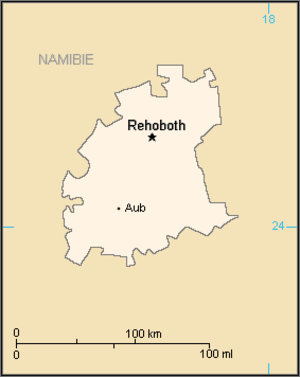
Le Rehoboth ou Basterland était un bantoustan autonome situé dans le Sud de la Namibie entre 1979 et 1989. Il regroupait les Basters, populations métissées issues de descendants de liaisons matrimoniales entre femmes africaines et colons néerlandais de la colonie du Cap. Ses langues officielles étaient l'afrikaans et l'anglais.